Coborn Road railway station

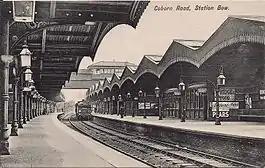
Coborn Road station,

Coborn Road was a railway station in Bow, east London, down the main line from Liverpool Street. It was opened on 1 February 1865 by the Great Eastern Railway (GER) with the name Old Ford. It had two platforms and the station buildings were located at the London End on Coborn Road itself.